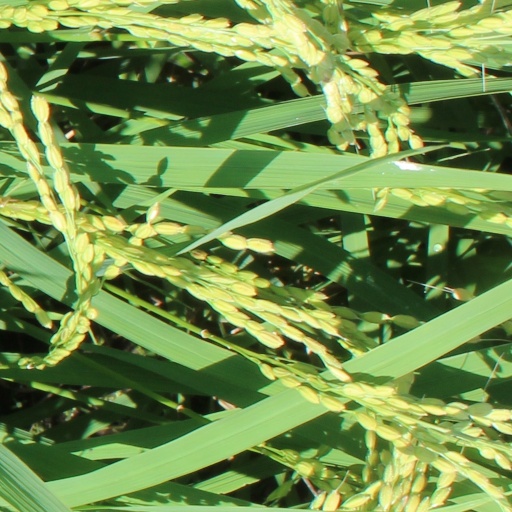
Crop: rice